CDHS experiment

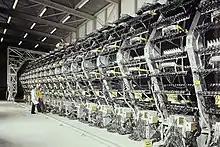
The CDHS (WA1) experimental setup at CERN

CDHS was a neutrino experiment at CERN taking data from 1976 until 1984. The experiment was officially referred to as "WA1". CDHS was a collaboration of groups from CERN, Dortmund, Heidelberg, Saclay and later Warsaw. The collaboration was led by Jack Steinberger. The experiment was designed to study deep inelastic neutrino interactions in iron.